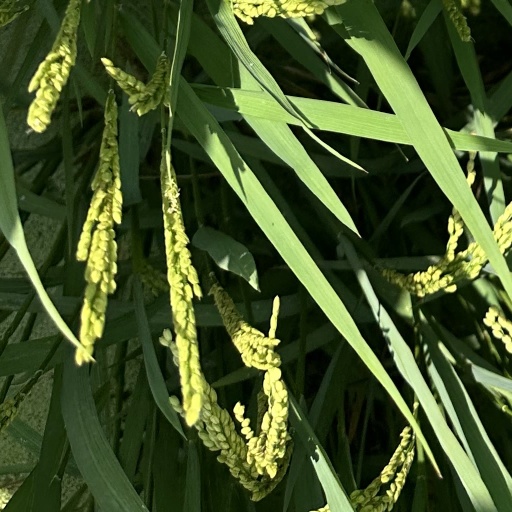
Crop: rice